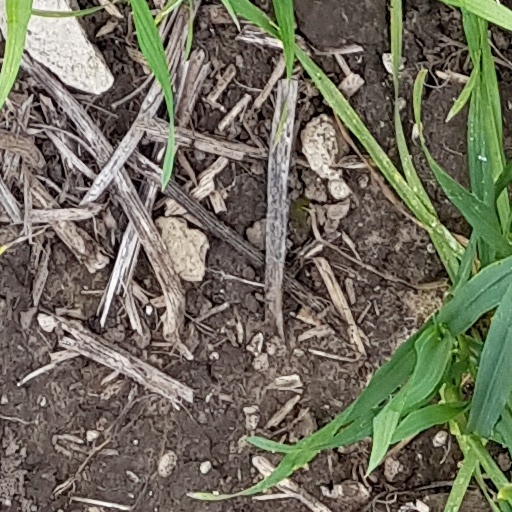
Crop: wheat